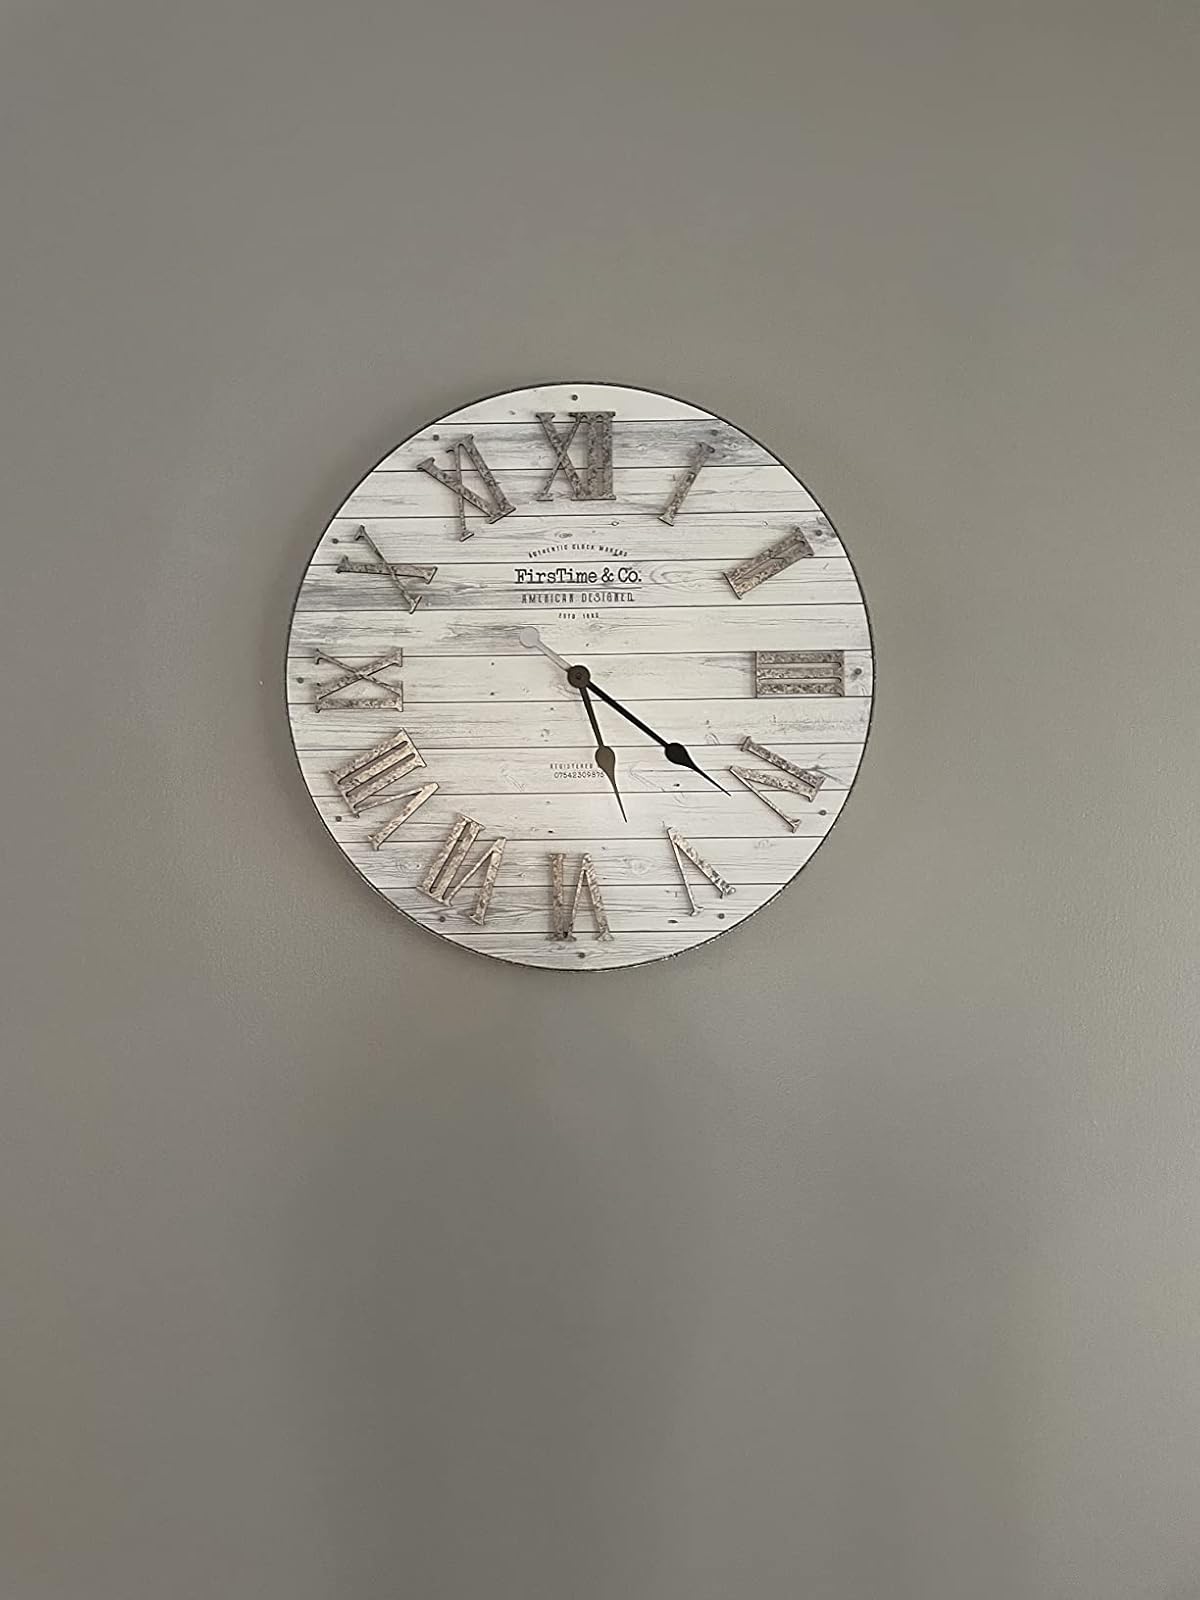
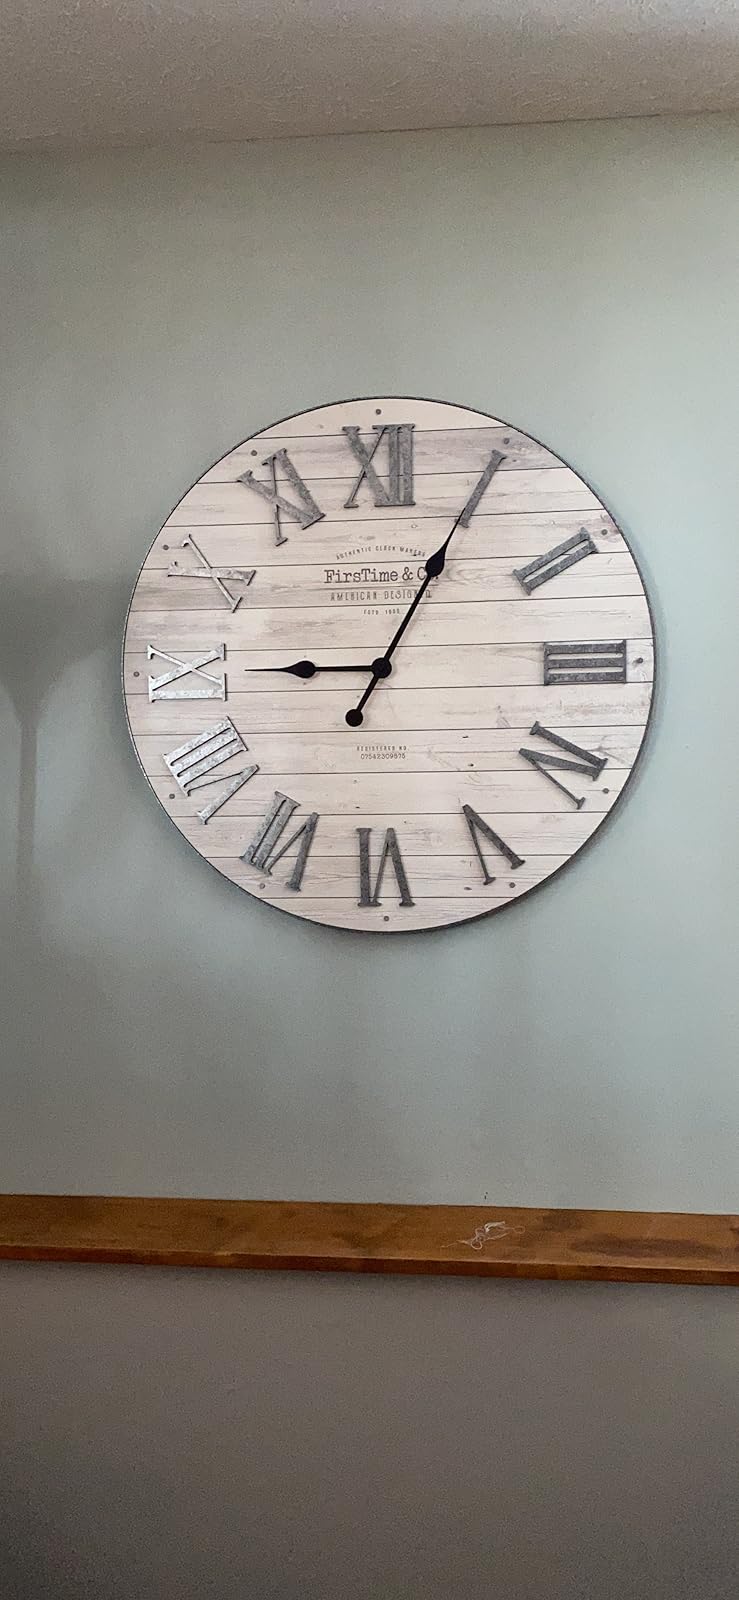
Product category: clock
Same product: yes